Roman Rabinovich

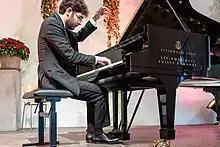
Roman Rabinovich at the Piano à Saint-Ursanne festival in August 2017

Roman Rabinovich is an Israeli pianist. He was born in Tashkent, Uzbekistan, in 1985 and in 1994 emigrated with his family to Israel, where he studied at the Buchmann-Mehta School of Music. Rabinovich won the 2008 Arthur Rubinstein International Piano Master Competition. He has performed in the United States, Europe, and Israel at places such as Gewandhaus, Wigmore Hall, Carnegie Hall, the Metropolitan Museum of Art, and the John F. Kennedy Center for the Performing Arts. He is a graduate of the Curtis Institute of Music, where he studied with Seymour Lipkin.